Boiled egg

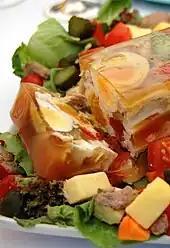
An aspic with chicken and eggs

In Japan, are commonly served alongside ramen. The eggs are typically steeped in a mixture of soy sauce, mirin, and water after being boiled and peeled. This provides the egg a brownish color that would otherwise be absent from boiling and peeling the eggs alone. Once the eggs have finished steeping, they are usually served on top of the soup. A similar method of cooking soft-boiled eggs popular in Japan is that of the , which is cooked at a constant temperature of as is present in the volcanic hot springs of Japan, producing an egg with solid yolk and sol-like white.